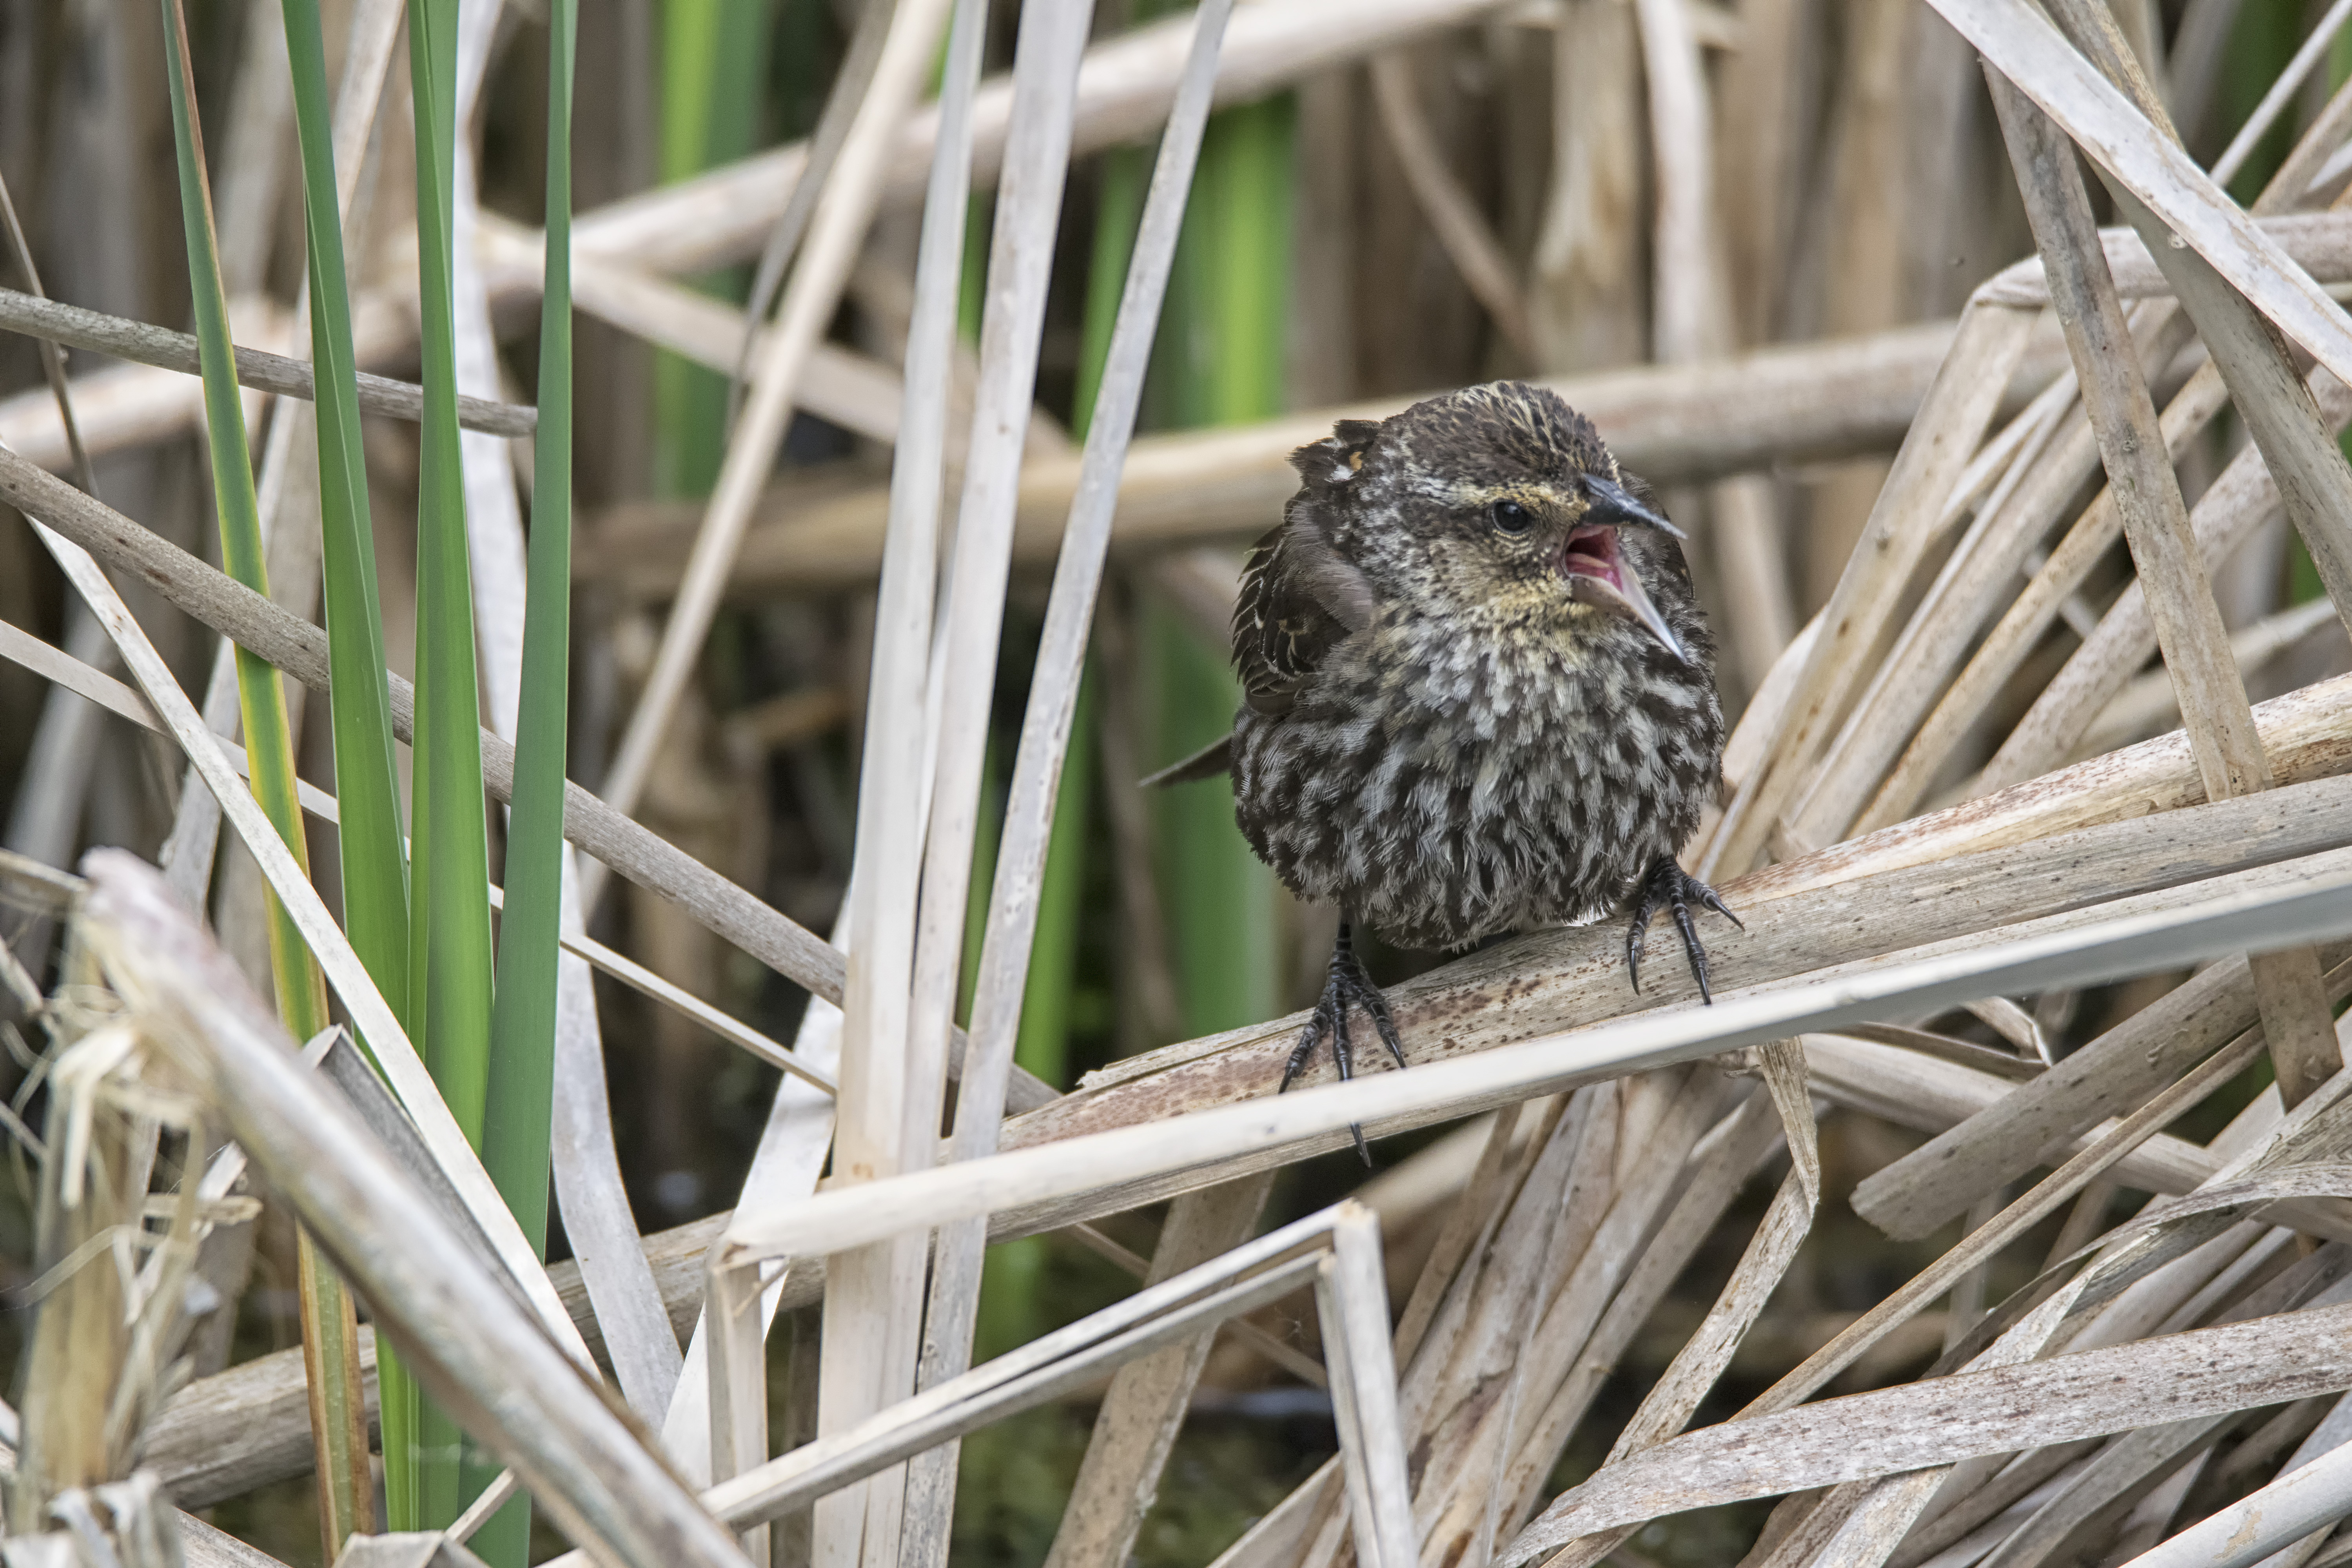
nature, branch, bird, wildlife, red, beak, winged, fauna, canada, a, vertebrate, sparrow, quebec, blackbird, sherbrooke, oiseau, carouge, paulettes, perching bird